Eucalyptus sparsifolia

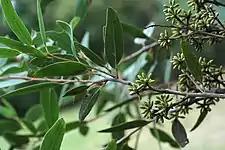
Foliage and flower buds of "E. sparsifolia"

"Eucalyptus sparsifolia" is a tree that grows to a height of with grey to reddish brown, stringy bark. The leaves on young trees are glossy green, hairy, broadly lance-shaped long, wide and a lighter colour on the lower side. Adult leaves are narrow lance-shaped, often curved, the same glossy green on both sides, long and wide on a petiole long. The flowers are arranged in groups of mostly between nine and eighteen on an angular or flattened peduncle long, individual flowers on a cylindrical pedicel up to long. The mature buds are green to yellowish, oval to spindle-shaped, long and about wide. The operculum is cone-shaped with a beaked tip, shorter than or about as long and wide as the flower cup. The stamens are white. Flowering mainly occurs from September to December. The fruit is a globe-shaped, slightly flattened capsule, long and wide.